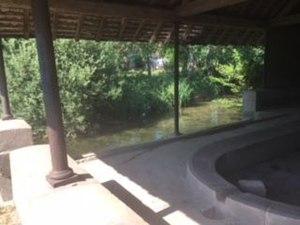
Vue de la Manoise depuis le lavoir d'Humberville
La Manoise est une rivière française du département de la Haute-Marne, affluent droit de la Sueurre et sous-affluent de la Seine par le Rognon et la Marne.